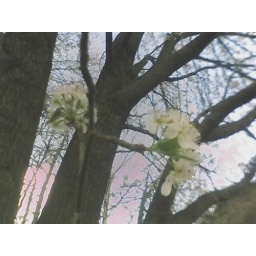
white flower by ziggy's crib